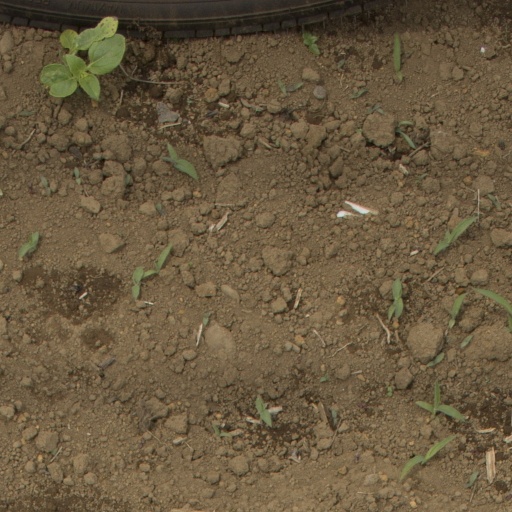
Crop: Jerusalem artichoke